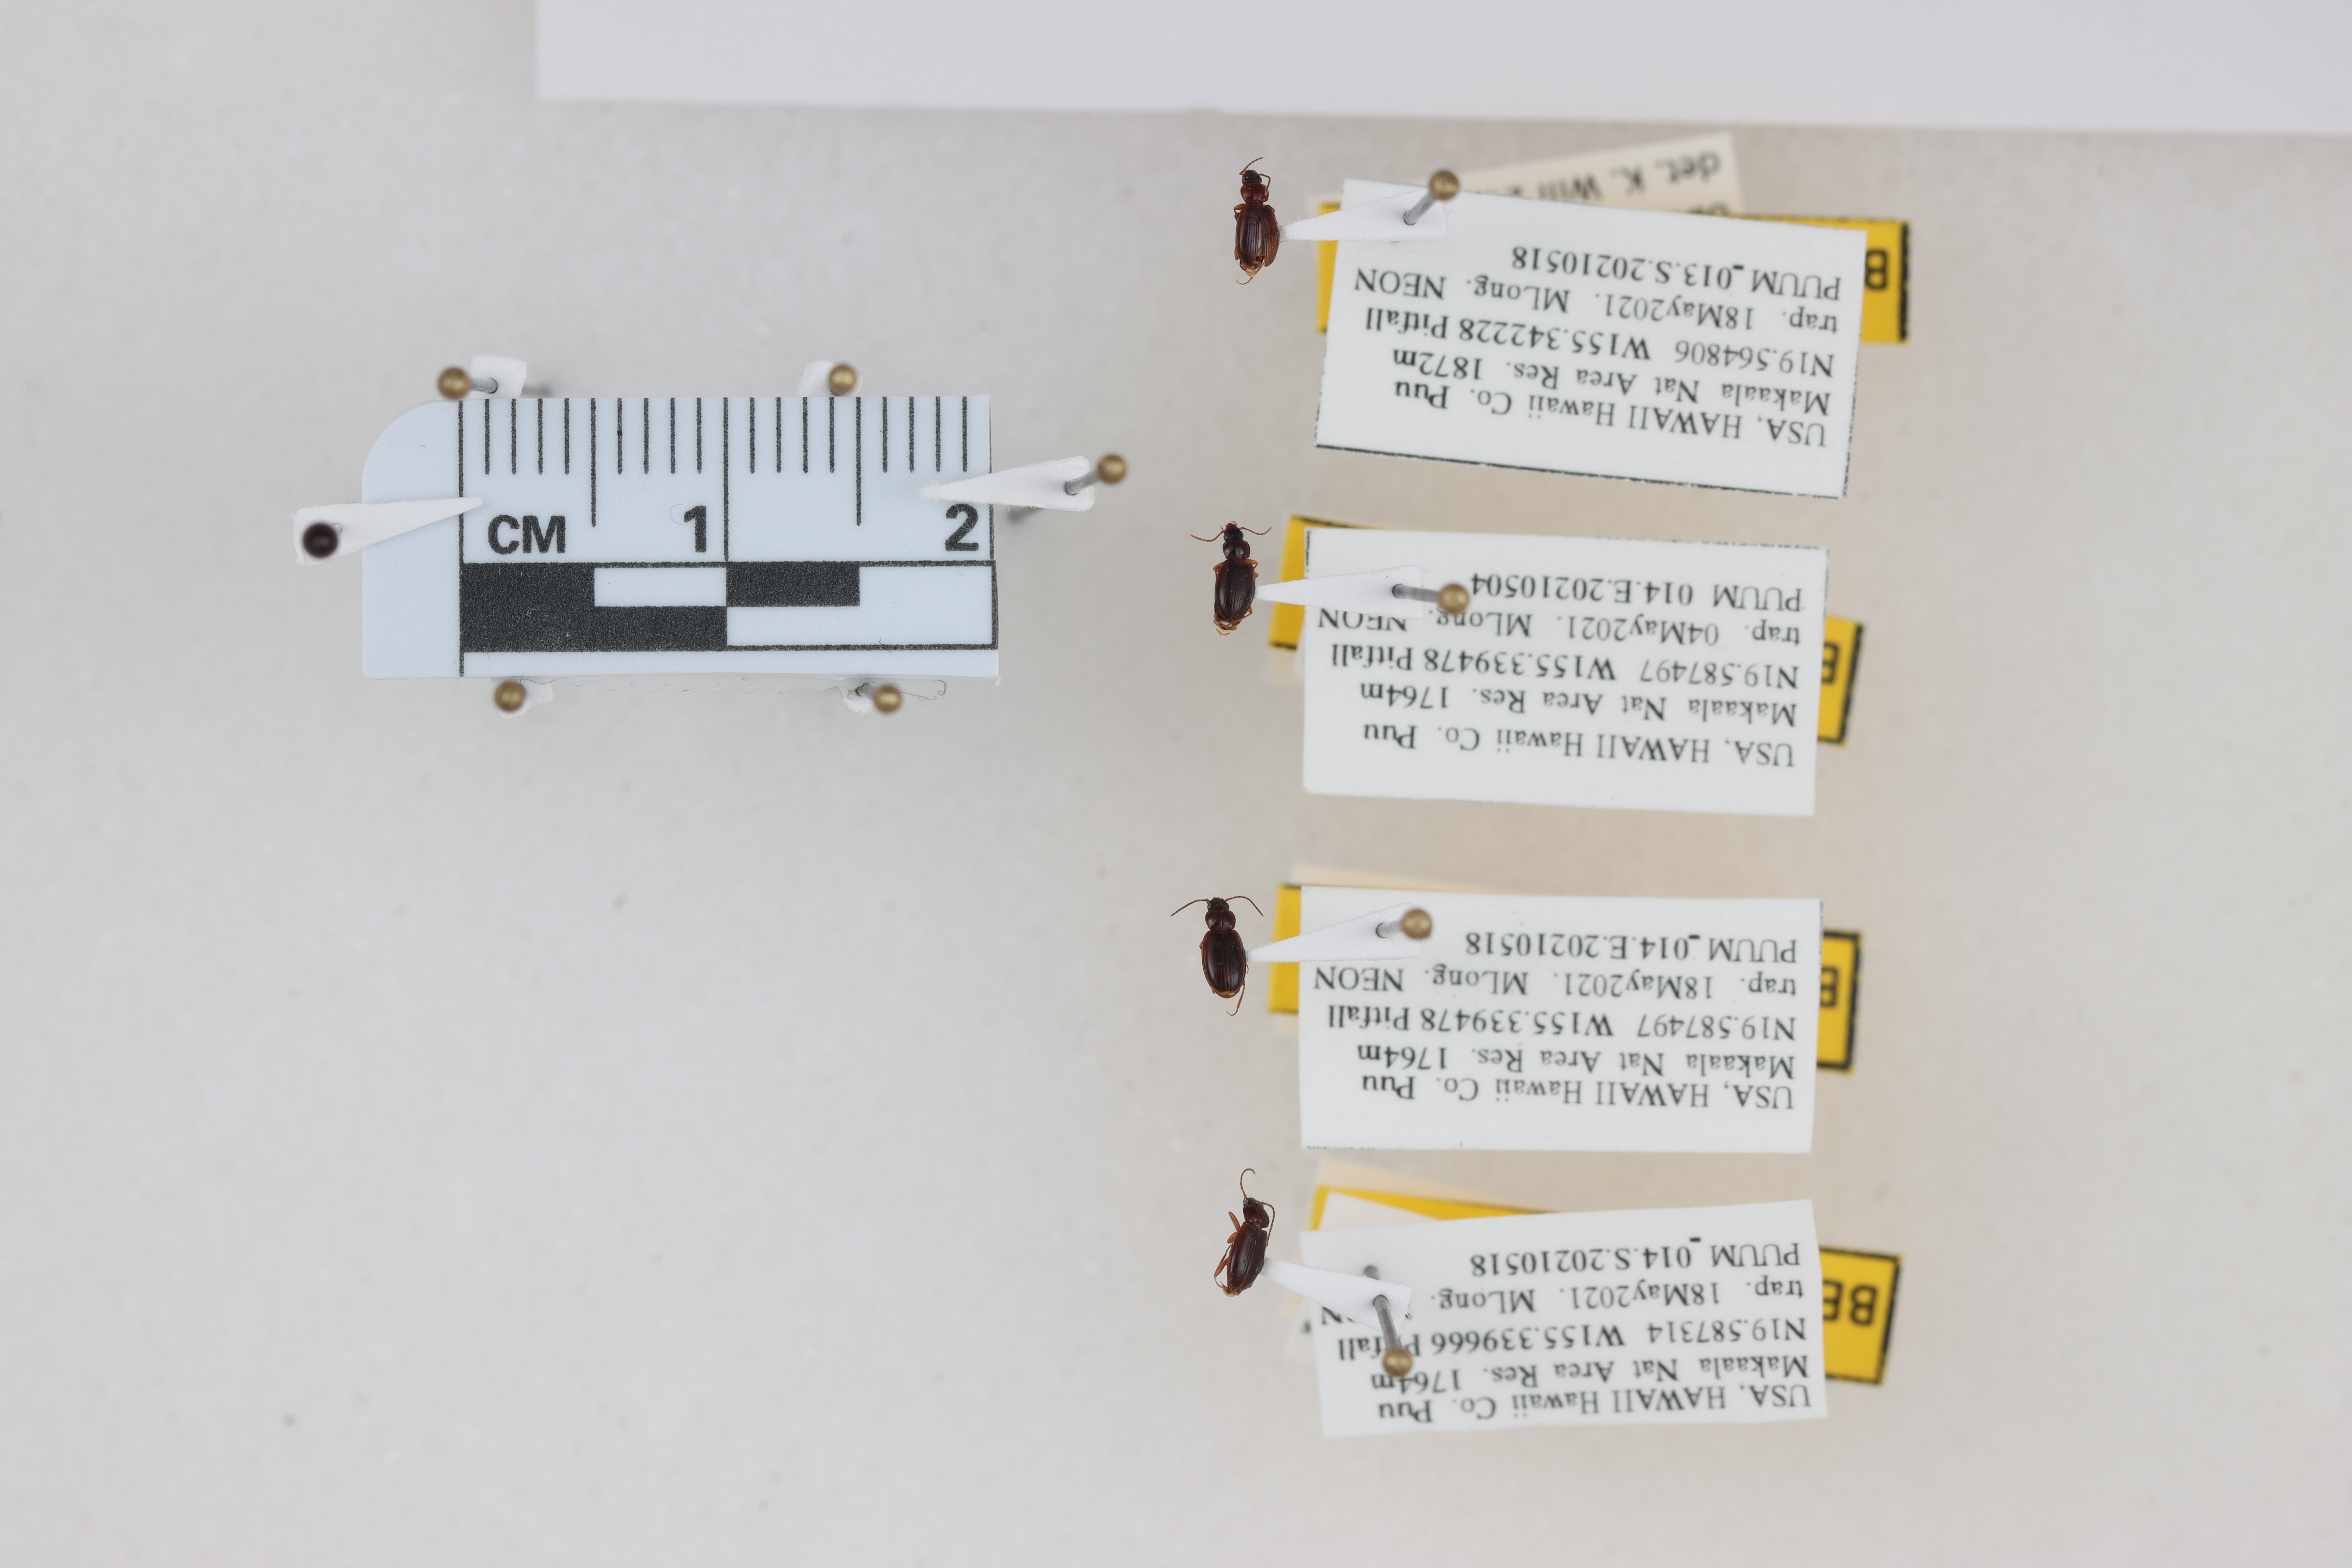
Beetle 1 — elytra length: 0.227 cm, elytra max width: 0.146 cm, basal pronotum width: 0.071 cm

Beetle 2 — elytra length: 0.0 cm, elytra max width: 0.149 cm, basal pronotum width: 0.082 cm

Beetle 3 — elytra length: 0.233 cm, elytra max width: 0.163 cm, basal pronotum width: 0.077 cm

Beetle 4 — elytra length: 0.253 cm, elytra max width: 0.13 cm, basal pronotum width: 0.077 cm